Guadeloupe

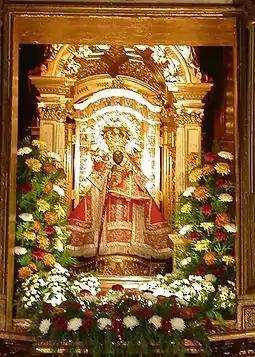
Our Lady of Guadalupe in the Monastery of Santa María de Guadalupe, after whom the island gets its name

The archipelago was called (or "The Island of Beautiful Waters") by the native Arawak people.